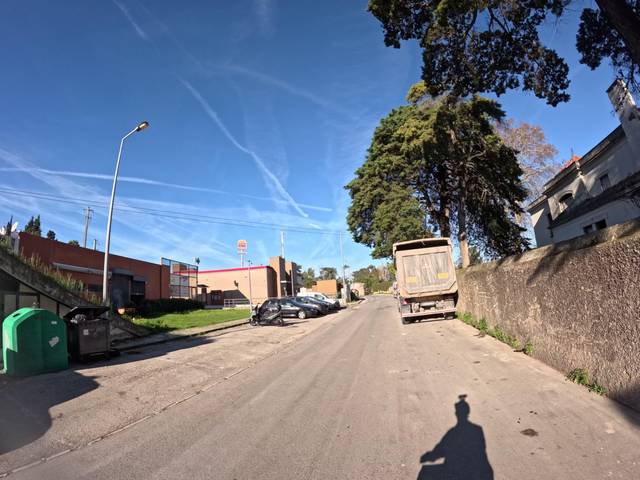
Region: Portugal
Coordinates: 38.974, -8.981